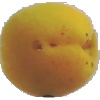
Label: Peach 2